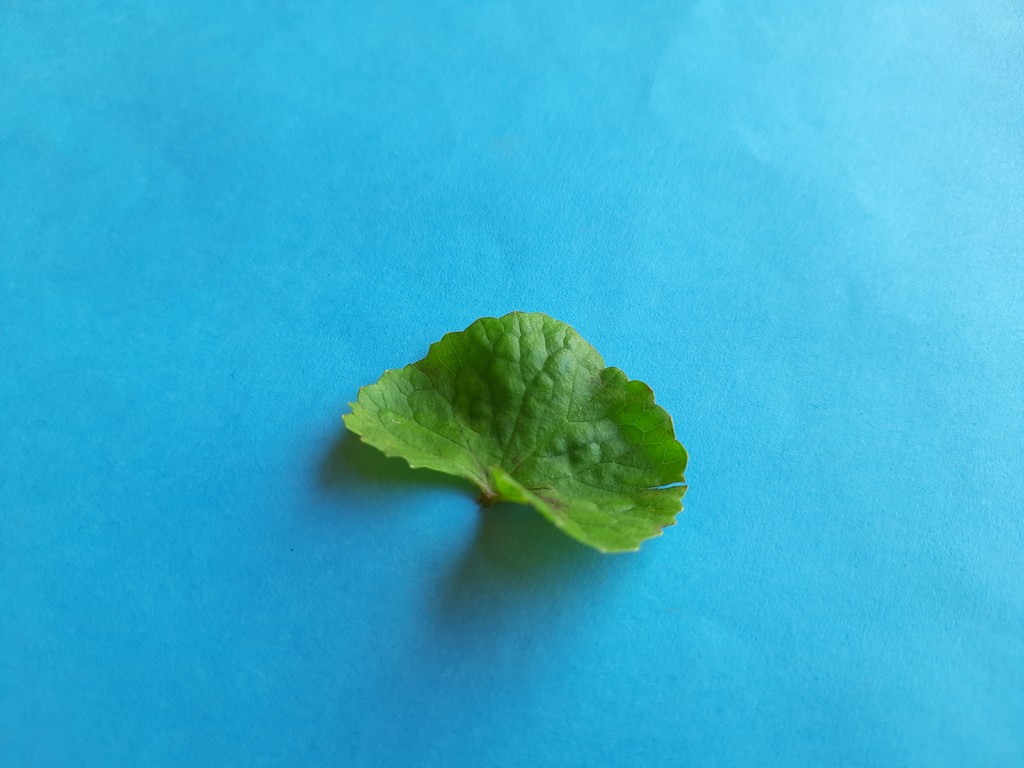
Label: Unhealthy